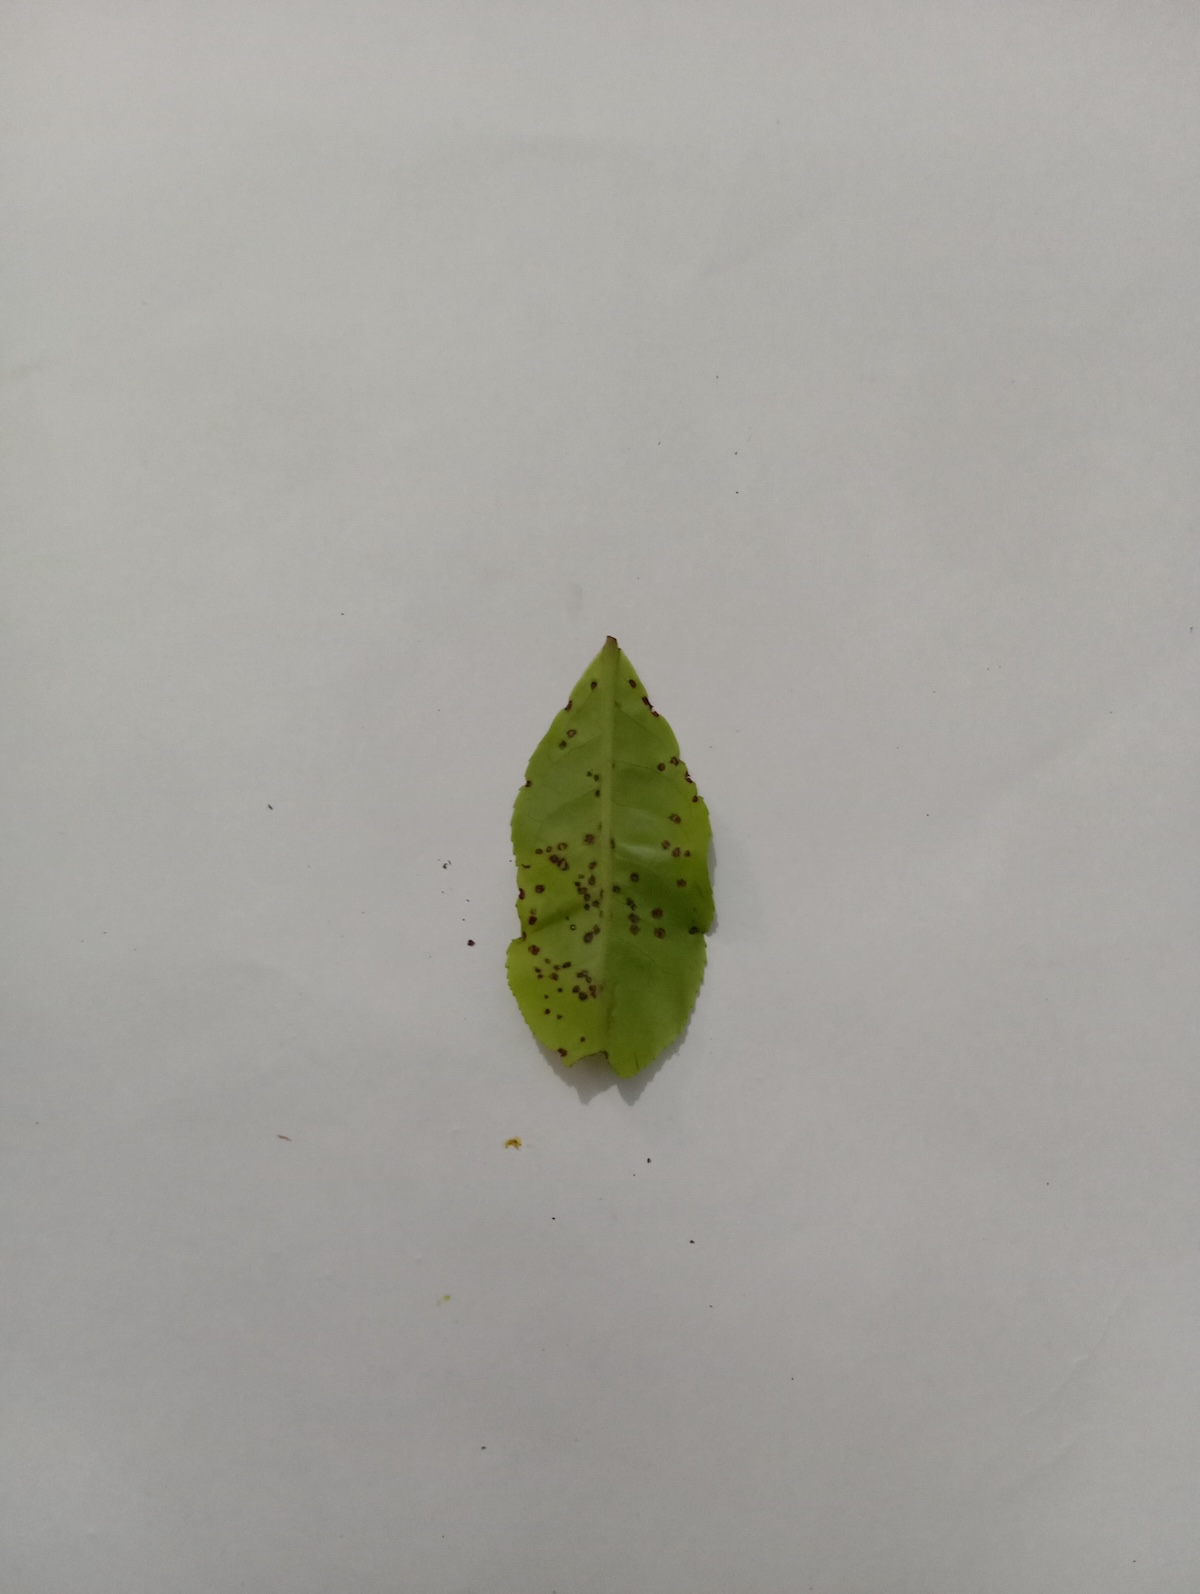
Label: Helopeltis